Mohamed Seghir Boushaki

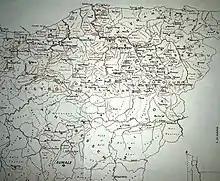

After ten years of Islamic studies in Great Kabylie, Mohamed Seghir Boushaki settled in his village "Thala Oufella (Soumâa)" in 1891 and began to work in agriculture and commerce.